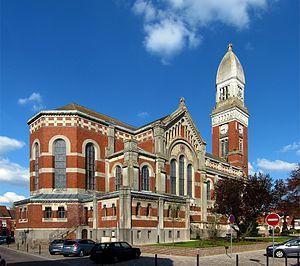
L'église de Steenwerck.
Steenwerck est une commune française située dans le département du Nord en région Hauts-de-France.